Weeping statue

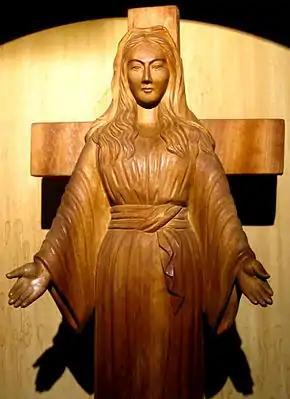
The weeping statue of Our Lady of Akita apparitions in Japan.

Reported weeping statues are most often sculptures of the Virgin Mary and are at times accompanied by claims of Marian apparitions. A notable example is the nature of the Our Lady of Akita apparitions that was unlike other cases, as the entire nation of Japan was supposedly able to view the statue of the Virgin Mary shed tears on national television.